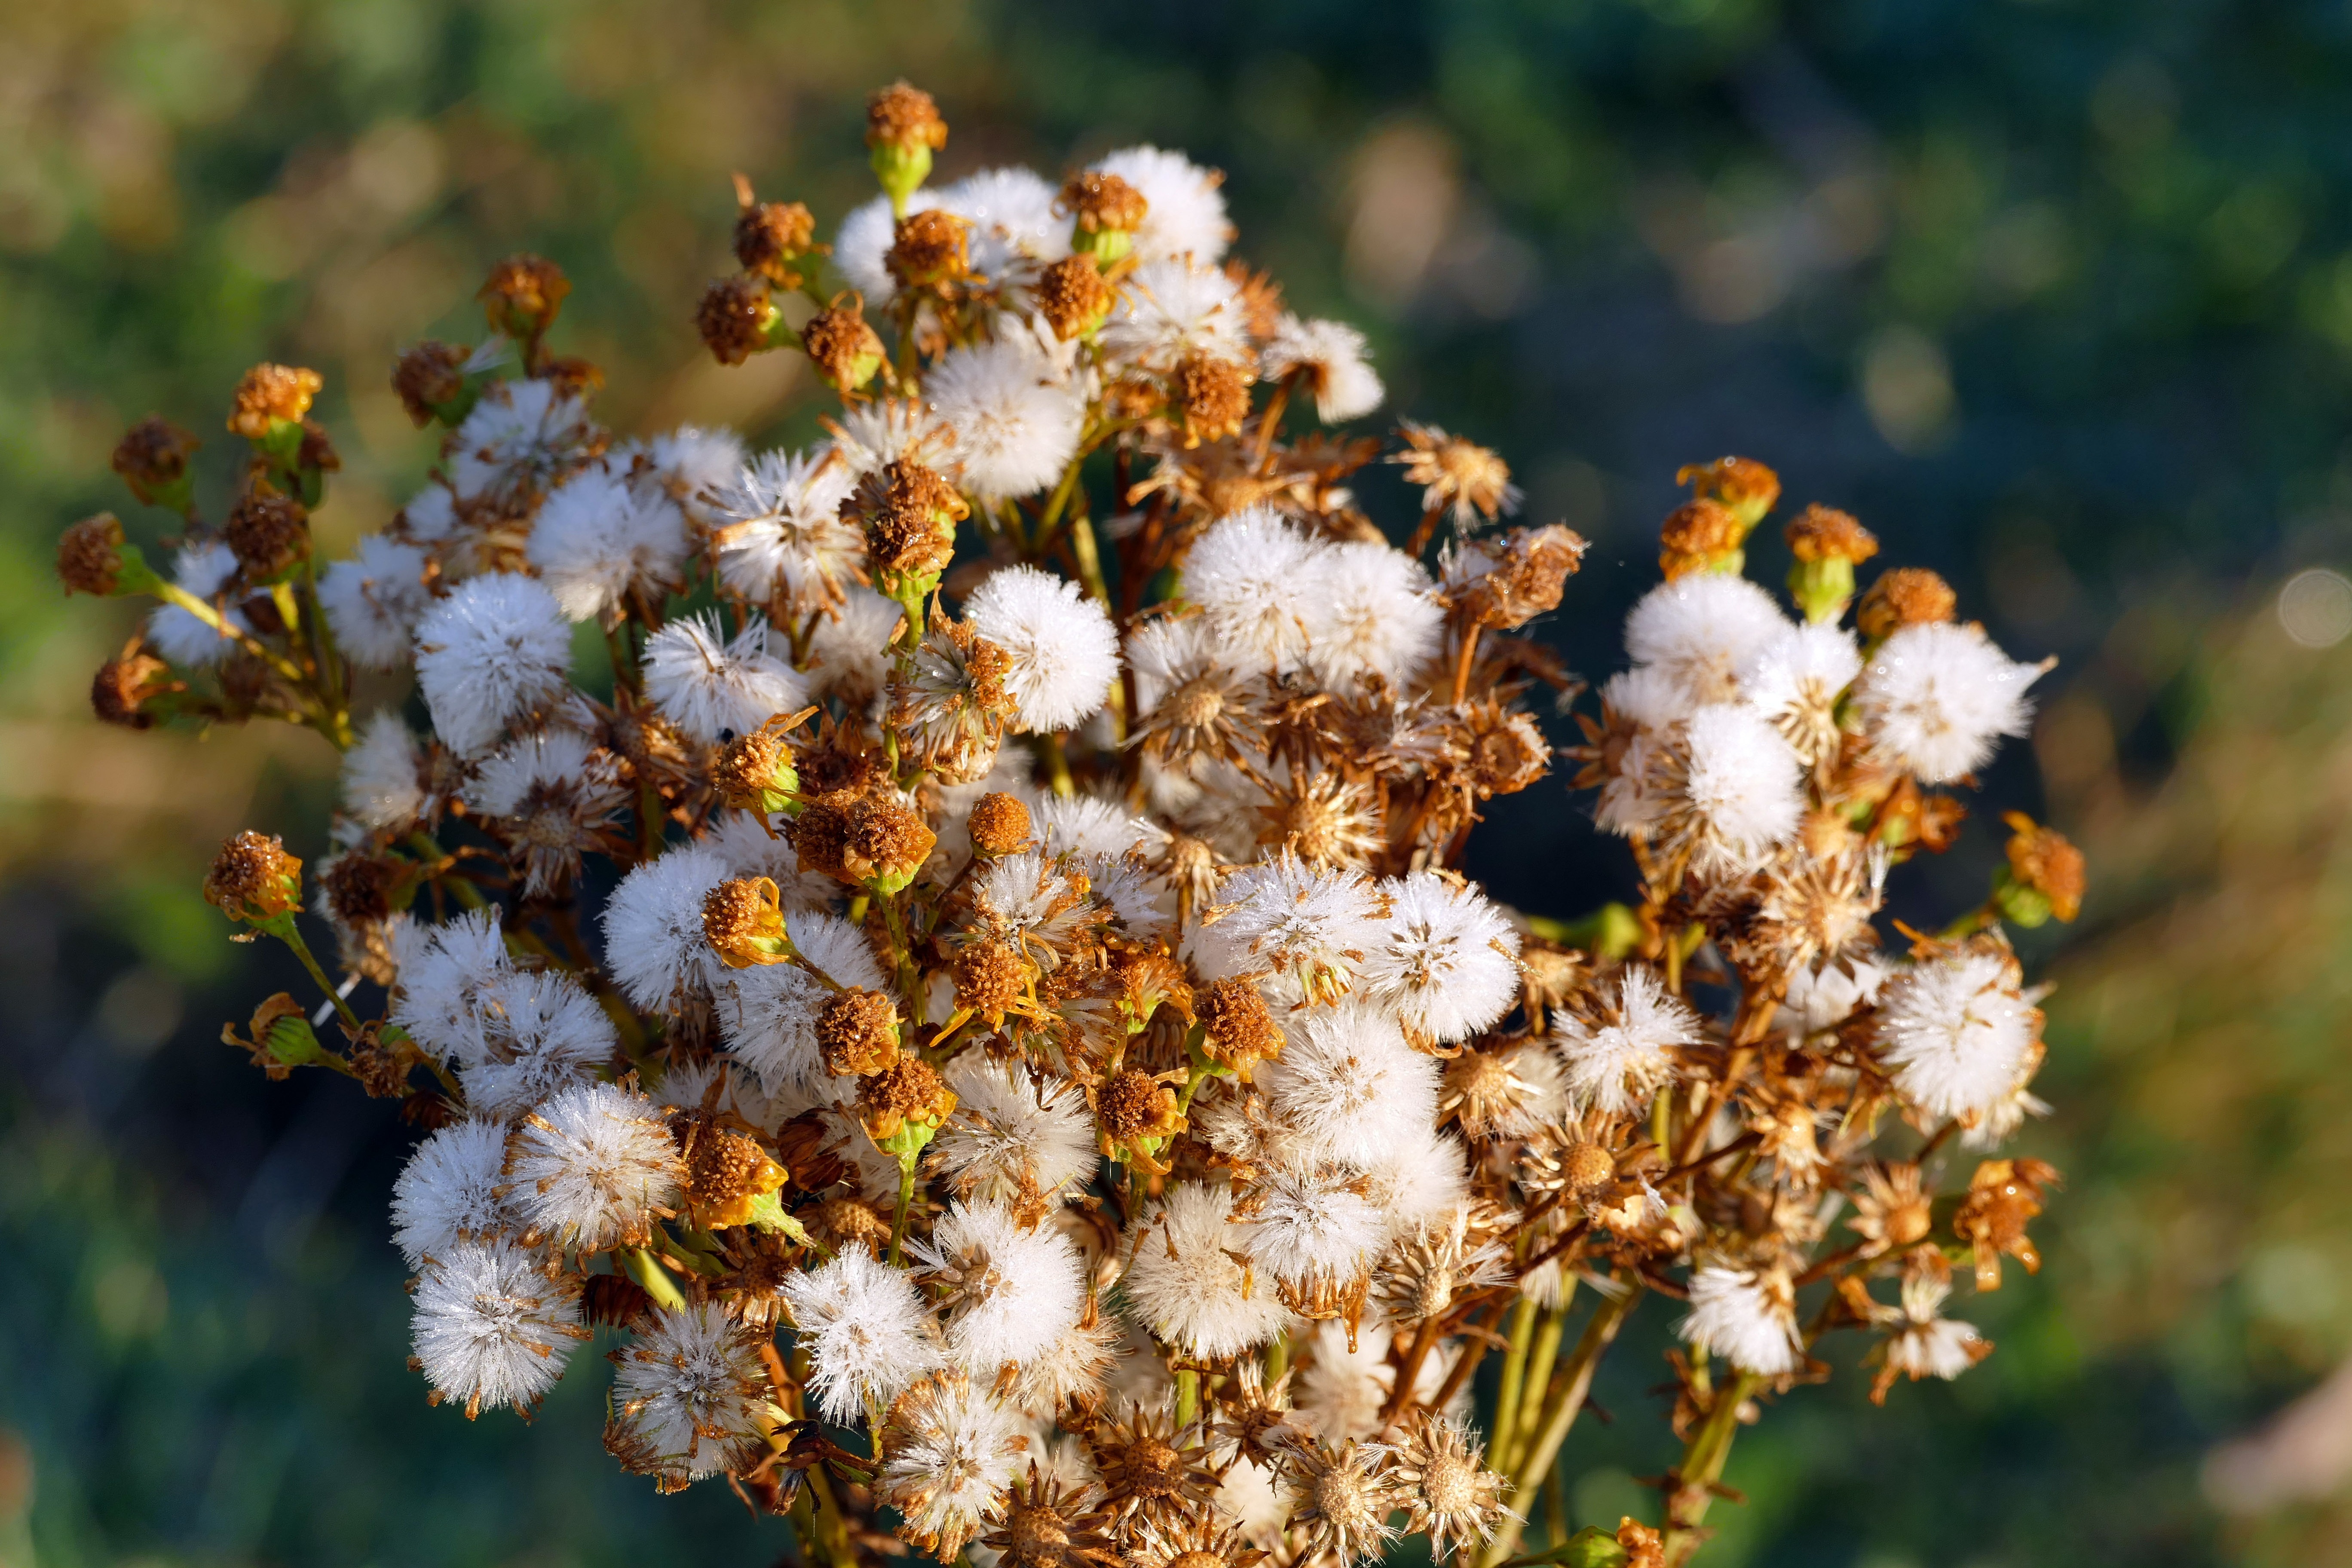
landscape, nature, outdoor, branch, blossom, light, growth, plant, sunshine, meadow, warm, countryside, sunlight, morning, leaf, flower, wild, environment, foliage, spring, green, produce, shine, natural, autumn, scenery, botany, blooming, environmental, yellow, garden, flora, season, botanical, plants, greenery, wildflower, flowers, close up, wild flowers, leaves, seeds, sunny, gold, gardening, shrub, rays, common, springtime, flowering, spring flower, macro photography, flowering plant, contre jour, leafage, leafness, land plant